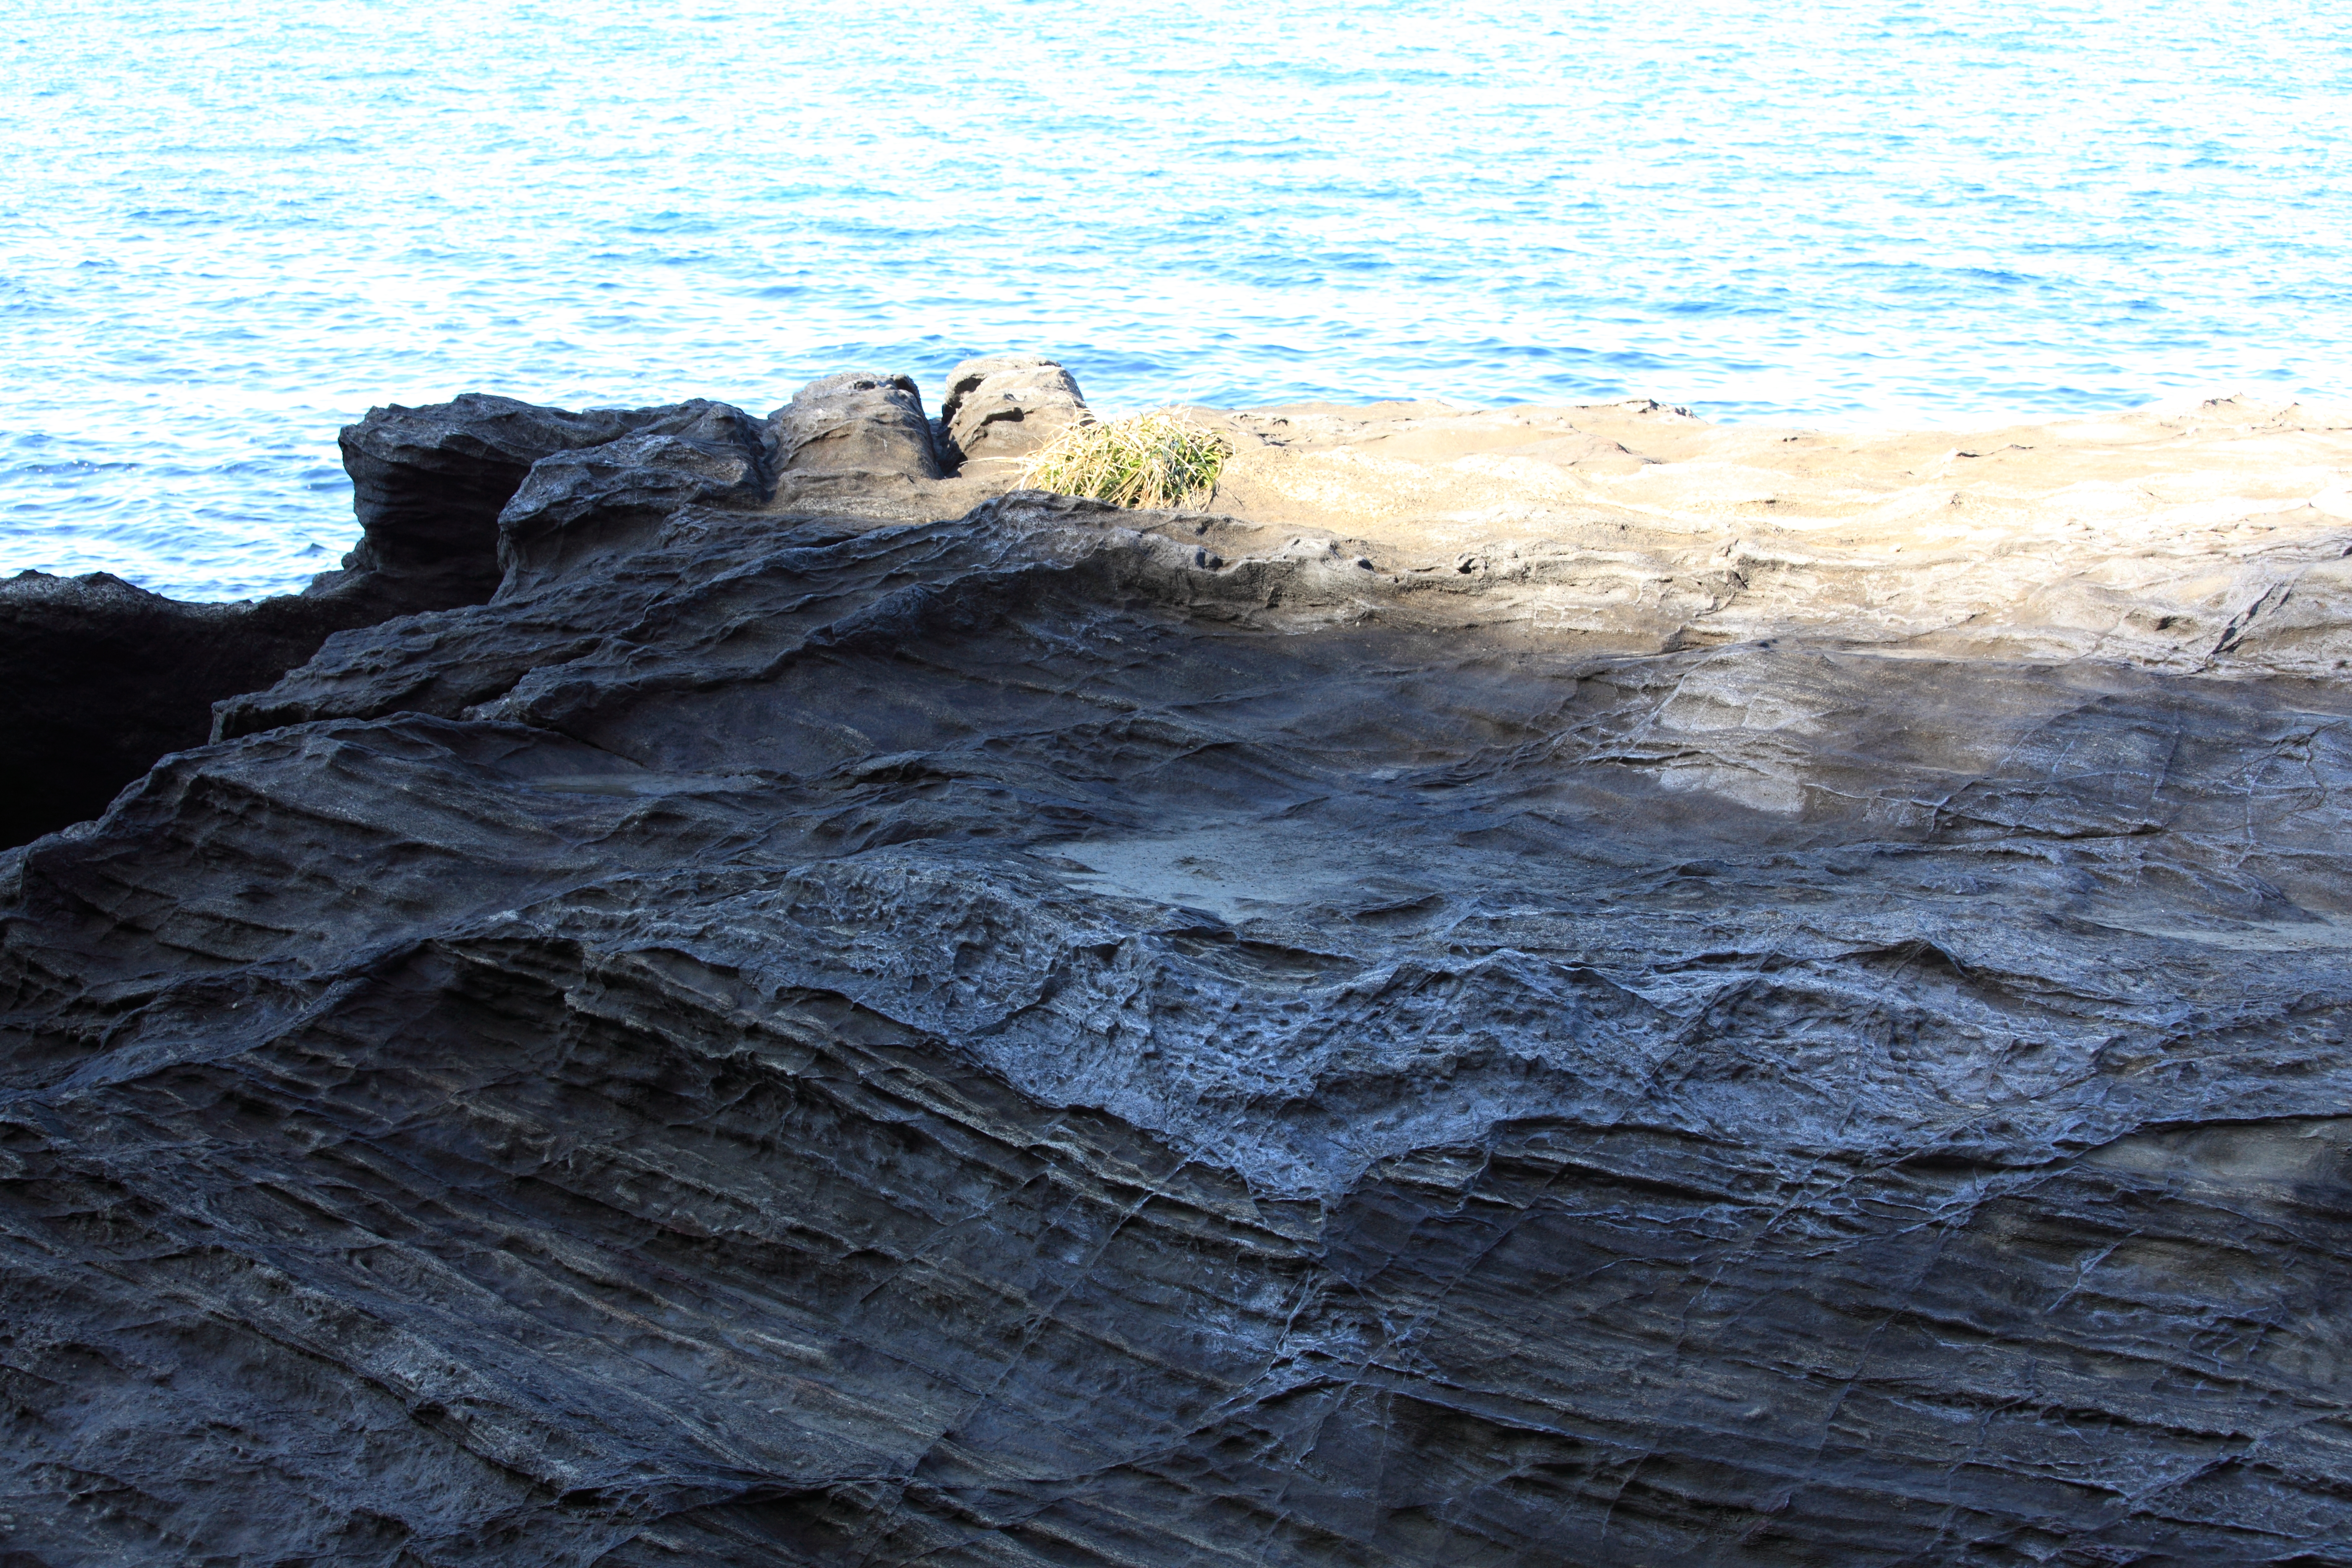
beach, sea, coast, rock, ocean, shore, wave, cliff, high, point, terrain, material, body of water, geology, 5d, hires, markii, hi, res, resolution, cape, wind wave